MS Pride of Free Enterprise

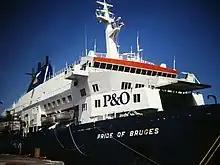
"Pride of Bruges" in 1993

"Pride of Free Enterprise " was built by Schichau Unterweser AG for European Ferries services between Dover and Calais, initially entering service with them in 1980. In 1987 European Ferries was purchased by P&O European Ferries; in the same year her sister ship, "Herald of Free Enterprise" capsized just outside Zeebrugge. As a result of these two events, "Pride of Free Enterprise" was renamed "Pride of Bruges" those that risked their lives under a rebranding exercise undertaken by P&O following the bad publicity of the "Herald of Free Enterprise" disaster.